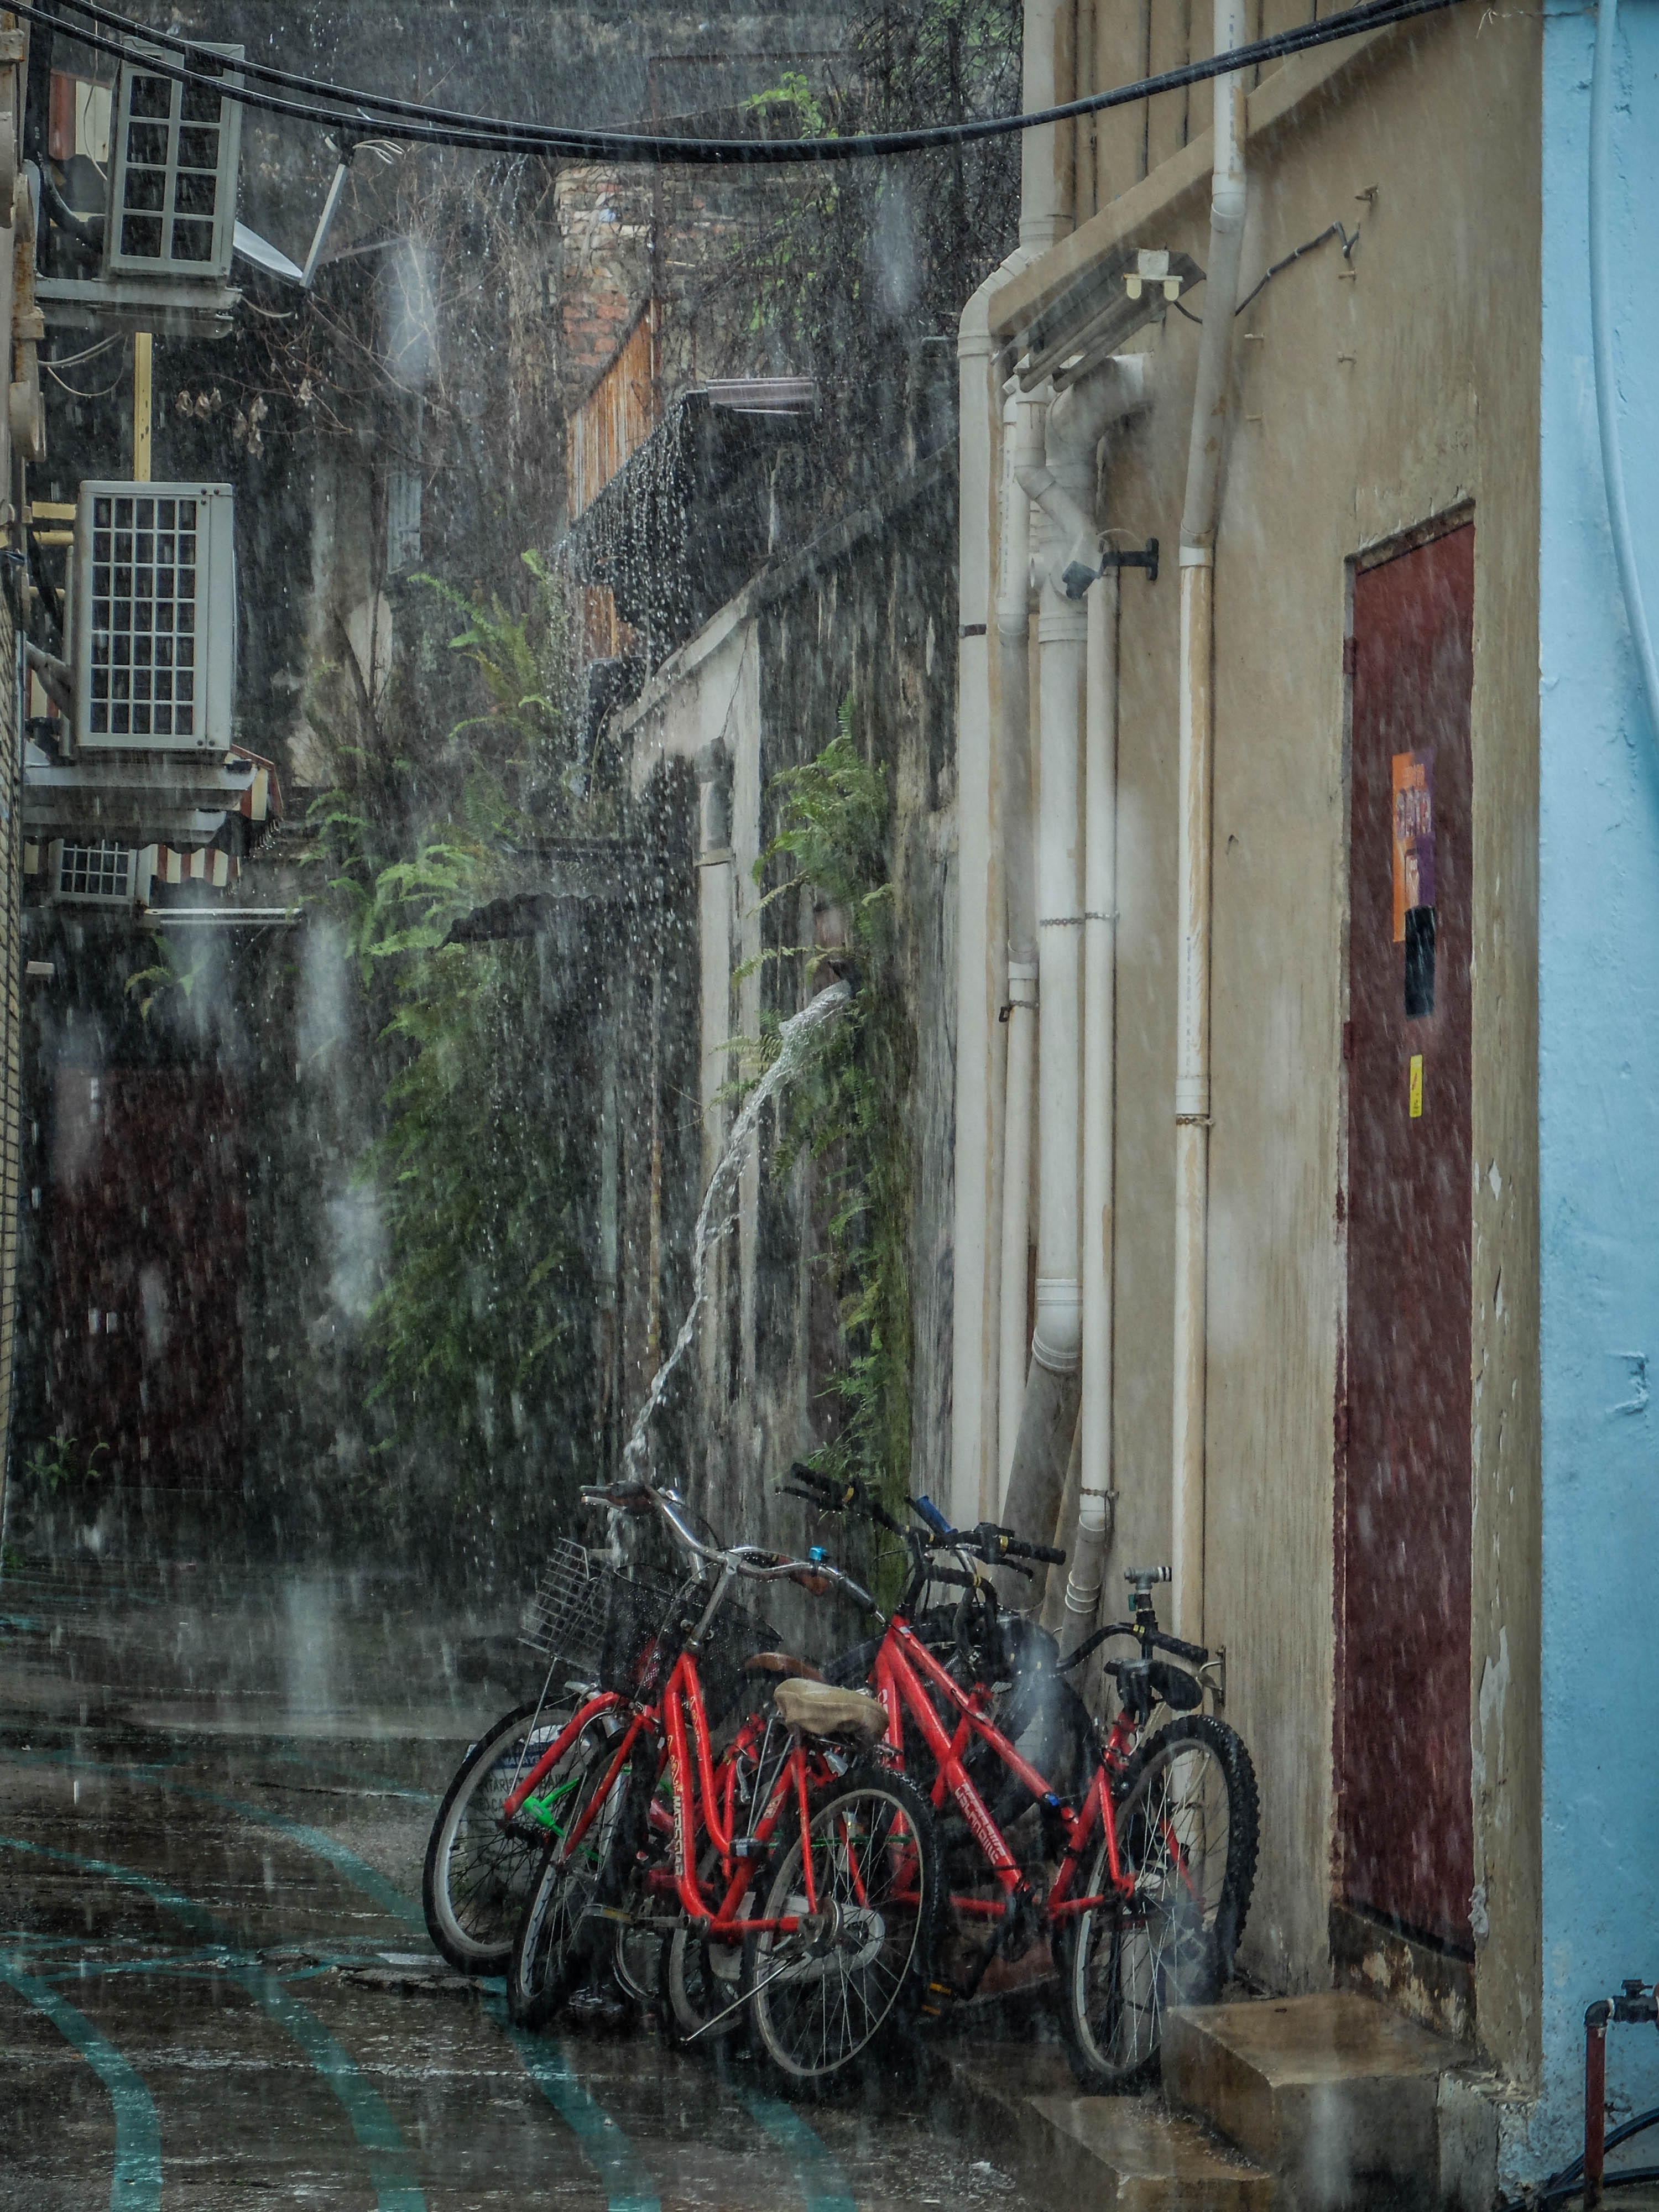
winter, road, street, rain, town, wet, alley, bicycle, cityscape, vehicle, weather, waterway, painting, art, infrastructure, raining, urban area, human settlement